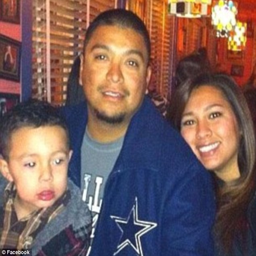
loving family : pictured with her husband and their son , spends at the hospital every day leaving only when it is time to pick up her son from school